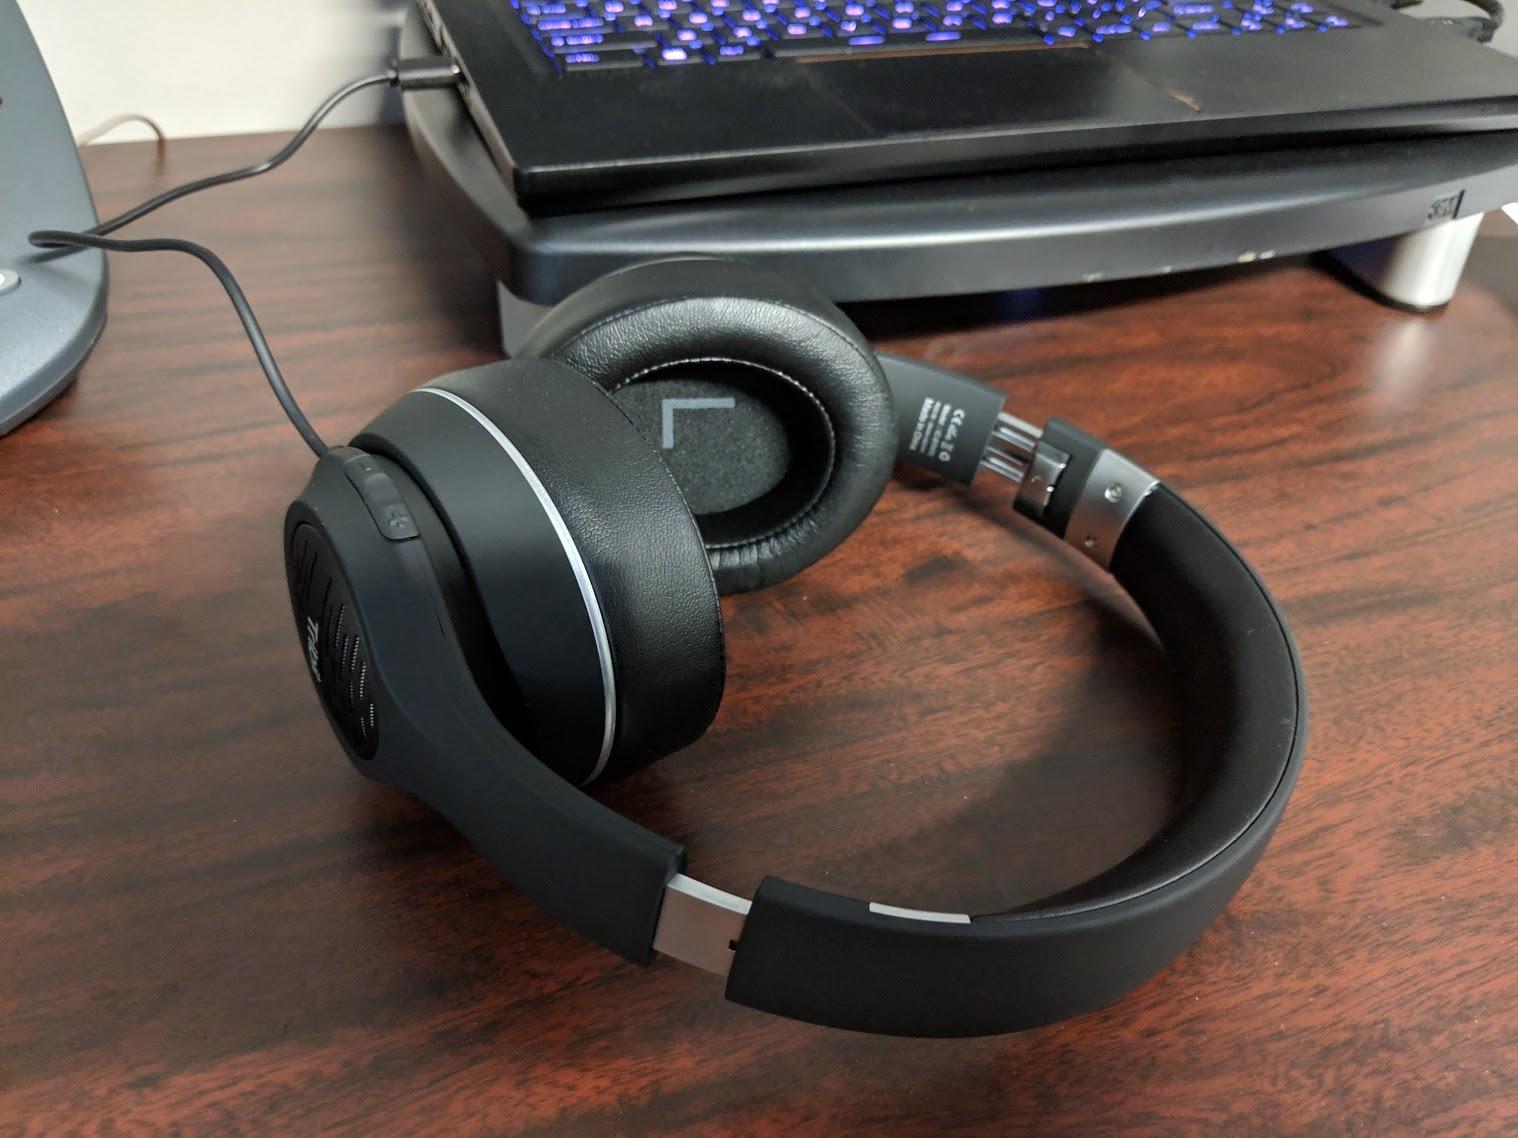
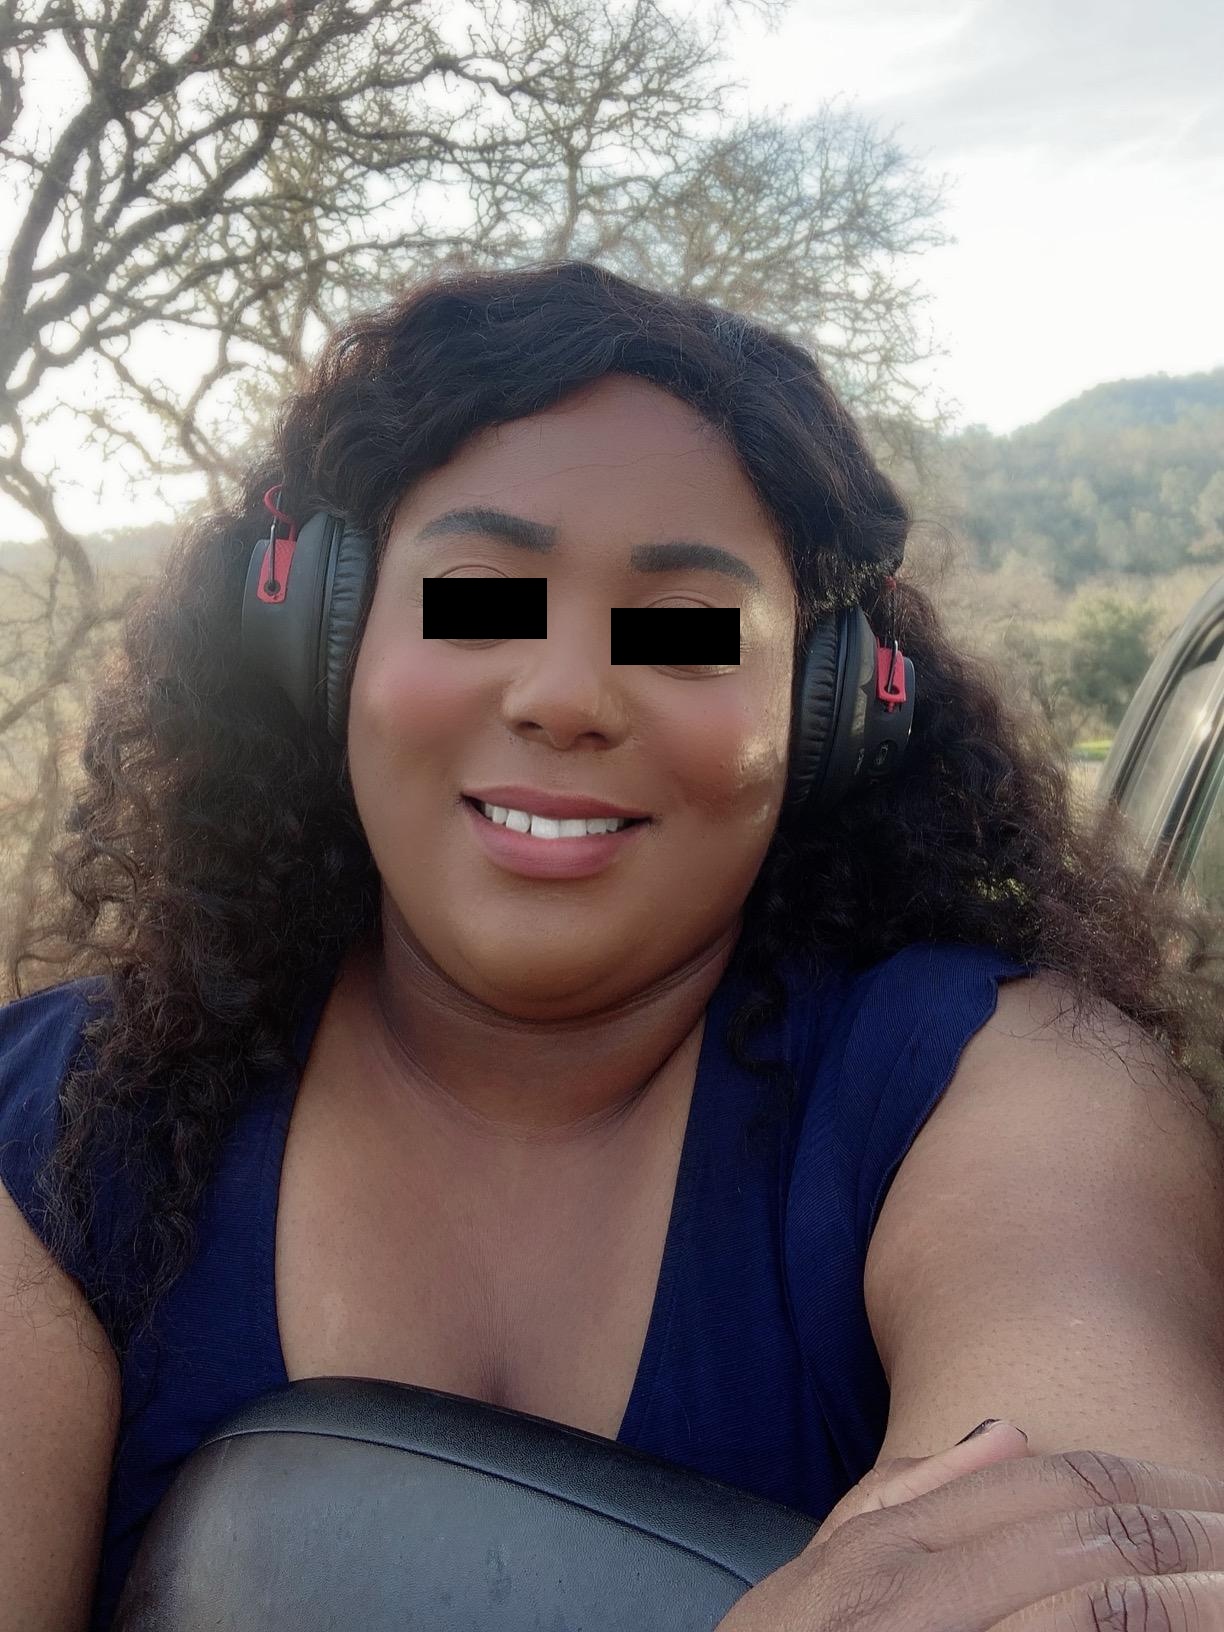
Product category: headphones
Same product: no